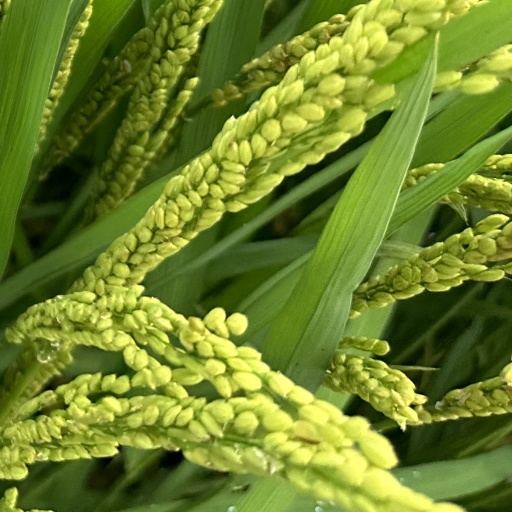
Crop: rice